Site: brandenburg
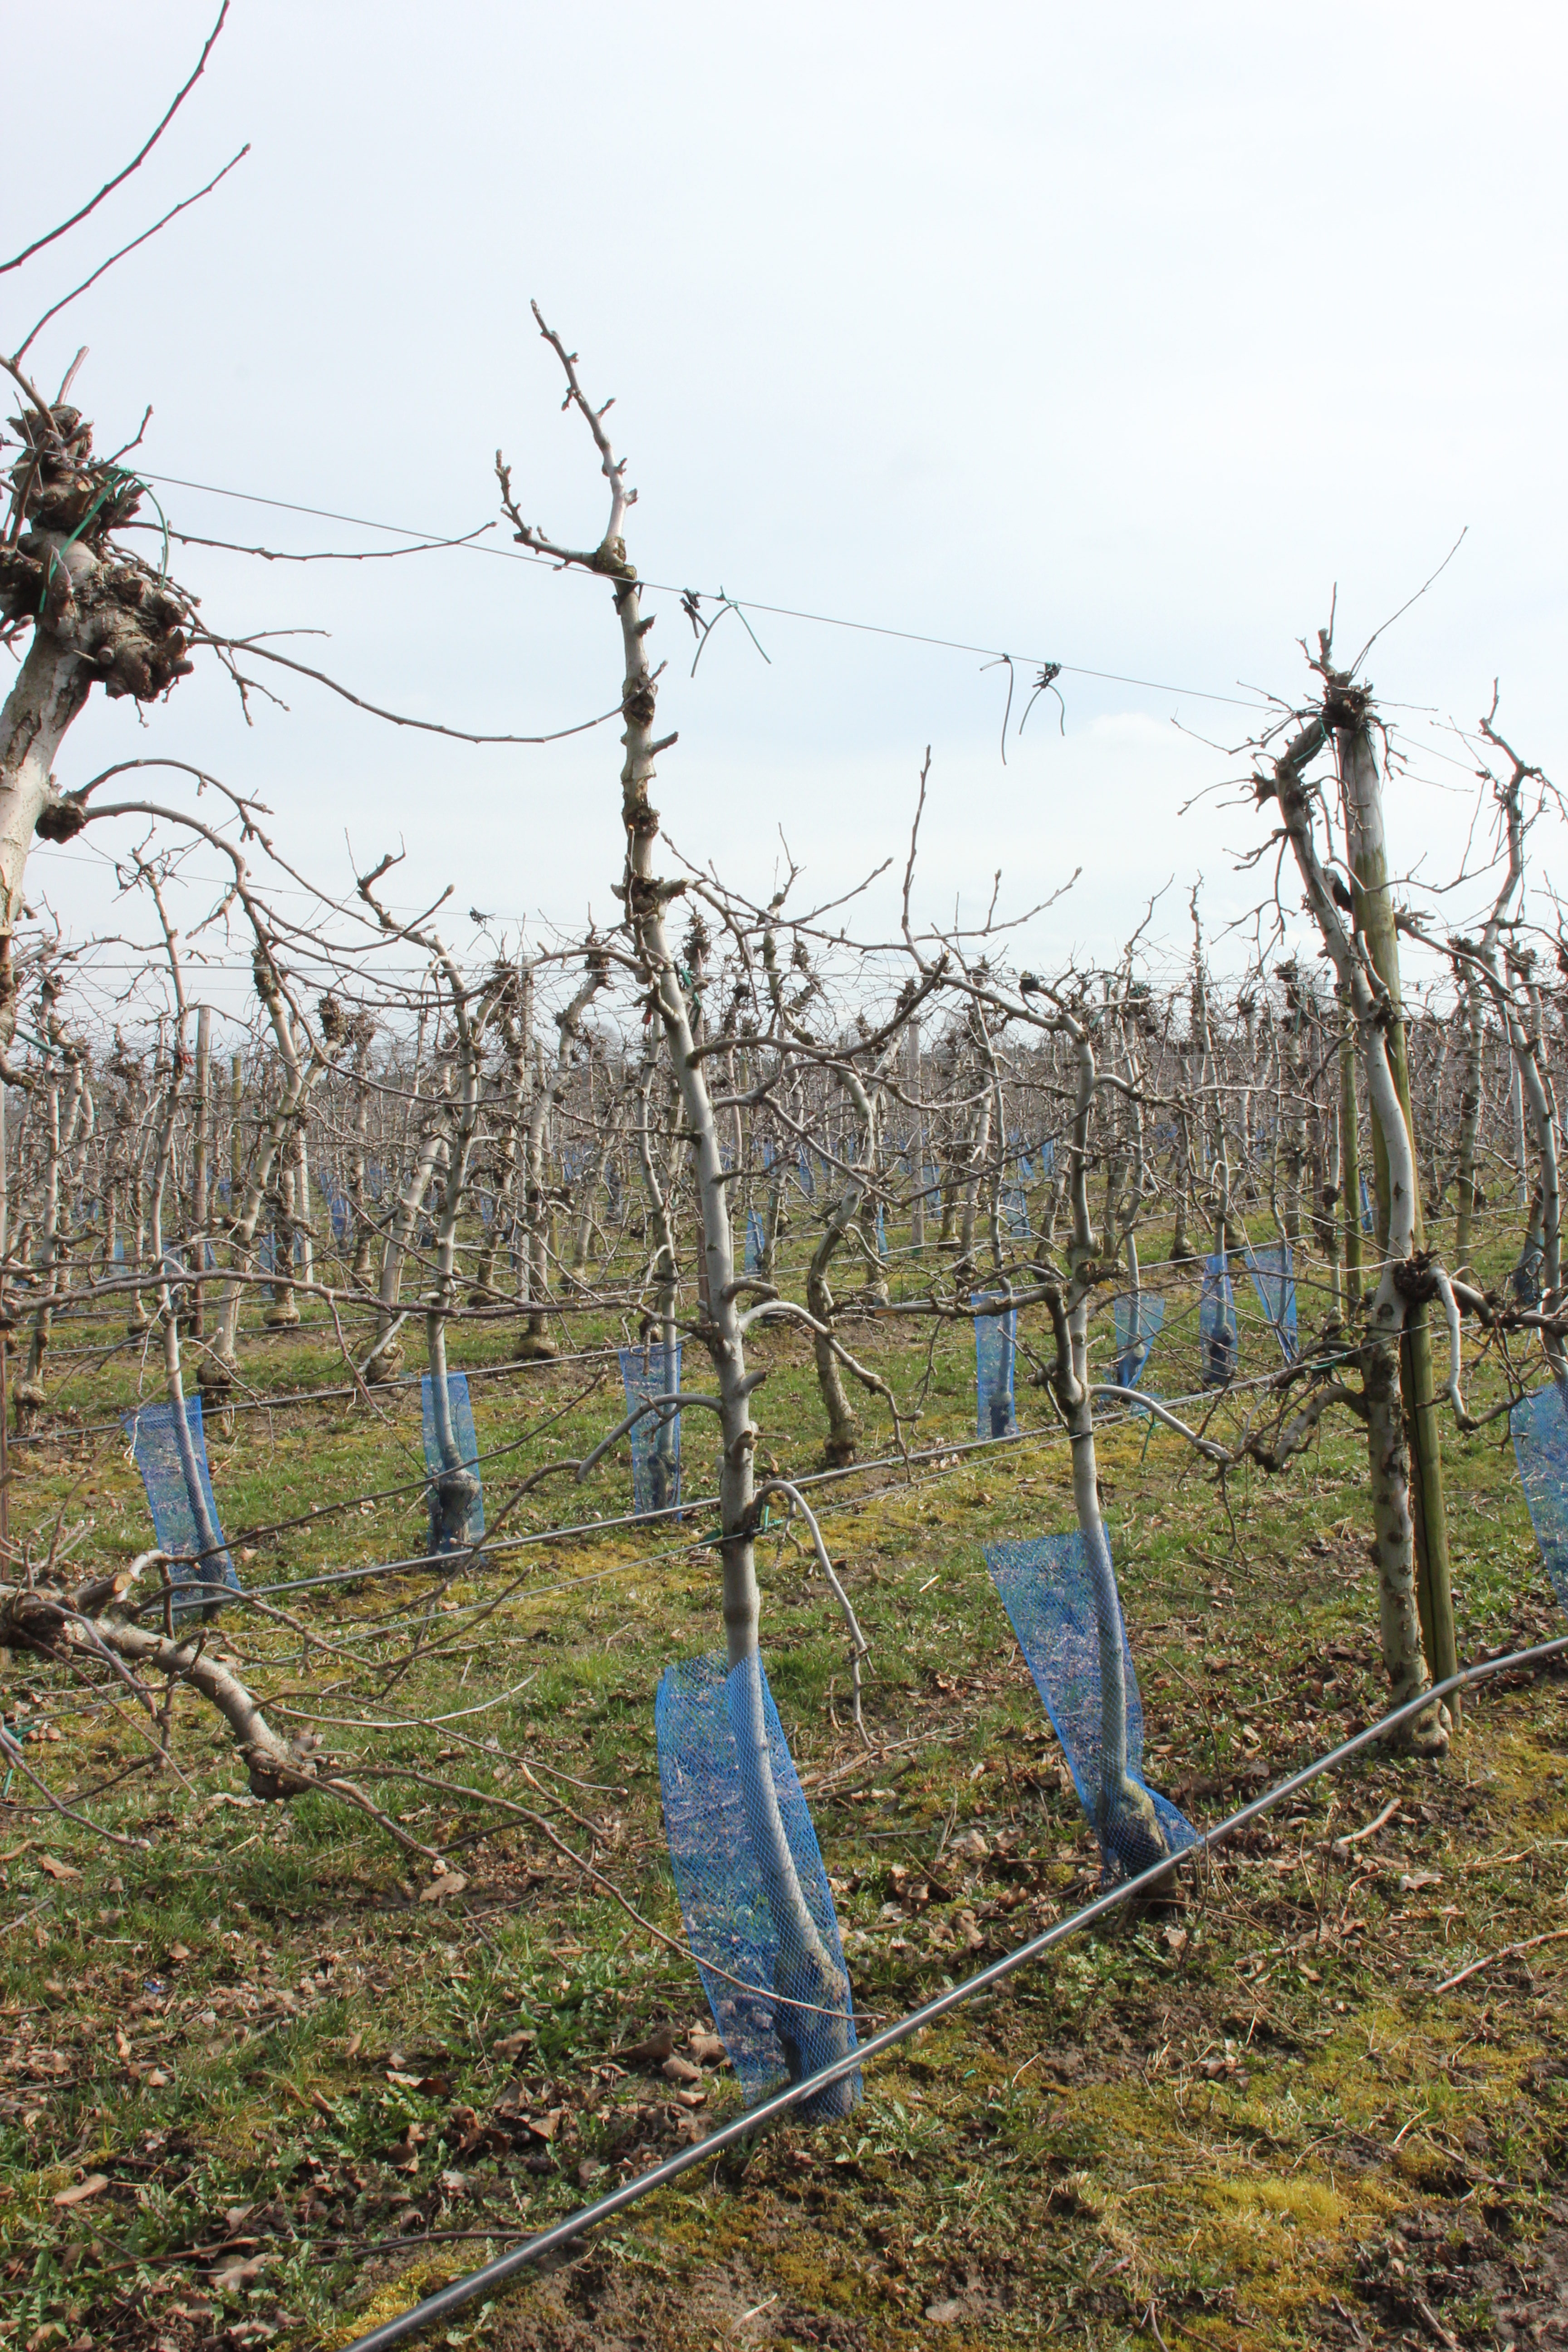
Growth stage (BBCH 01): Bud development